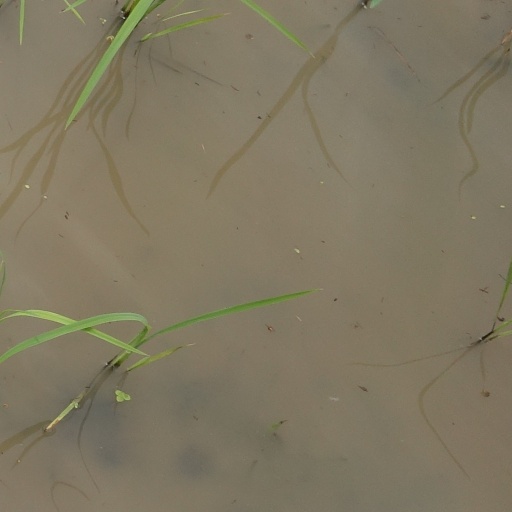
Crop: rice